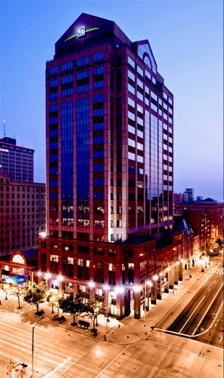
Building: Fifth Third Center (Dayton)
Country: United States of America
Year built: 1989
High-rise office tower located in Downtown Dayton, Ohio Exterior of Fifth Third Center in Dayton, Ohio General information Status Completed Location Dayton, Ohio Address 1 South Main Street Suite 200 Dayton, OH 45402 Completed 1989 Height 328 ft (100 m) Technical details Floor count 20 (+2 below-grade) Design and construction Architect(s) Sherman, Carter & Barnhart Other information Parking Fifth Third Center Parking Garage - 420 spaces Website http://www.1southmaindayton.com/ References Fifth Third Center is a high-rise office tower located in Downtown Dayton, Ohio . About Fifth Third Center Dayton's Fifth Third Center is owned by R.L.R. Investments L.L.C. a property investment company with available properties for residential and commercial use. Dayton’s Fifth Third Center accommodates Fifth Third Bank and Wright-Patt Credit Union, which are both located in the lobby of the tower. The tower holds amenities such as the tenant conference center located on the 5th floor, which is reserved for the use of Fifth Third Center Tenants. Additionally, the tower has a seven-level concrete parking garage, offering approximately 419 covered parking spaces. Which is also home to Olive Mediterranean Grill located on the 1st floor retail level. See also List of tallest buildings in Dayton, Ohio References